Rosemarie Falk

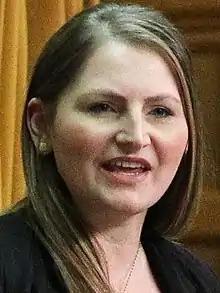
Falk in 2018

Rosemarie Ashley Falk is a Canadian politician from Saskatchewan, who has represented the riding of Battlefords—Lloydminster in the House of Commons of Canada since a by-election victory in 2017. She is a member of the Conservative Party of Canada caucus. Falk currently serves as the Deputy Shadow Minister for Families, Children and Social Development and Status of Women.